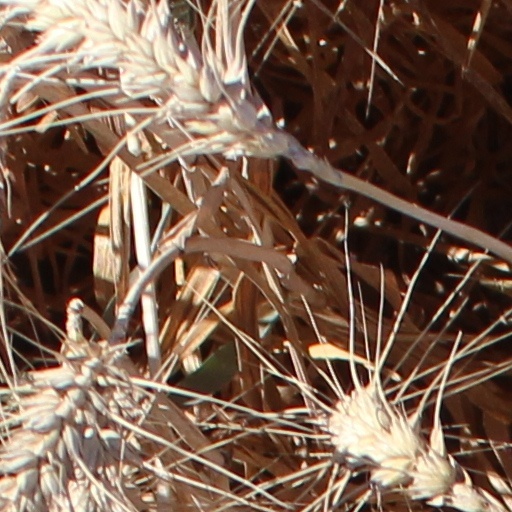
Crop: wheat